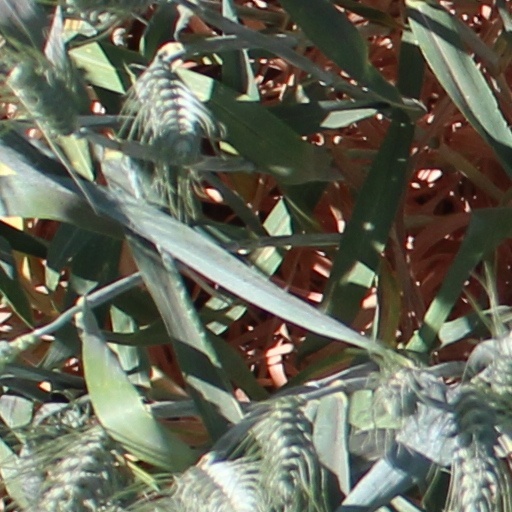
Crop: wheat